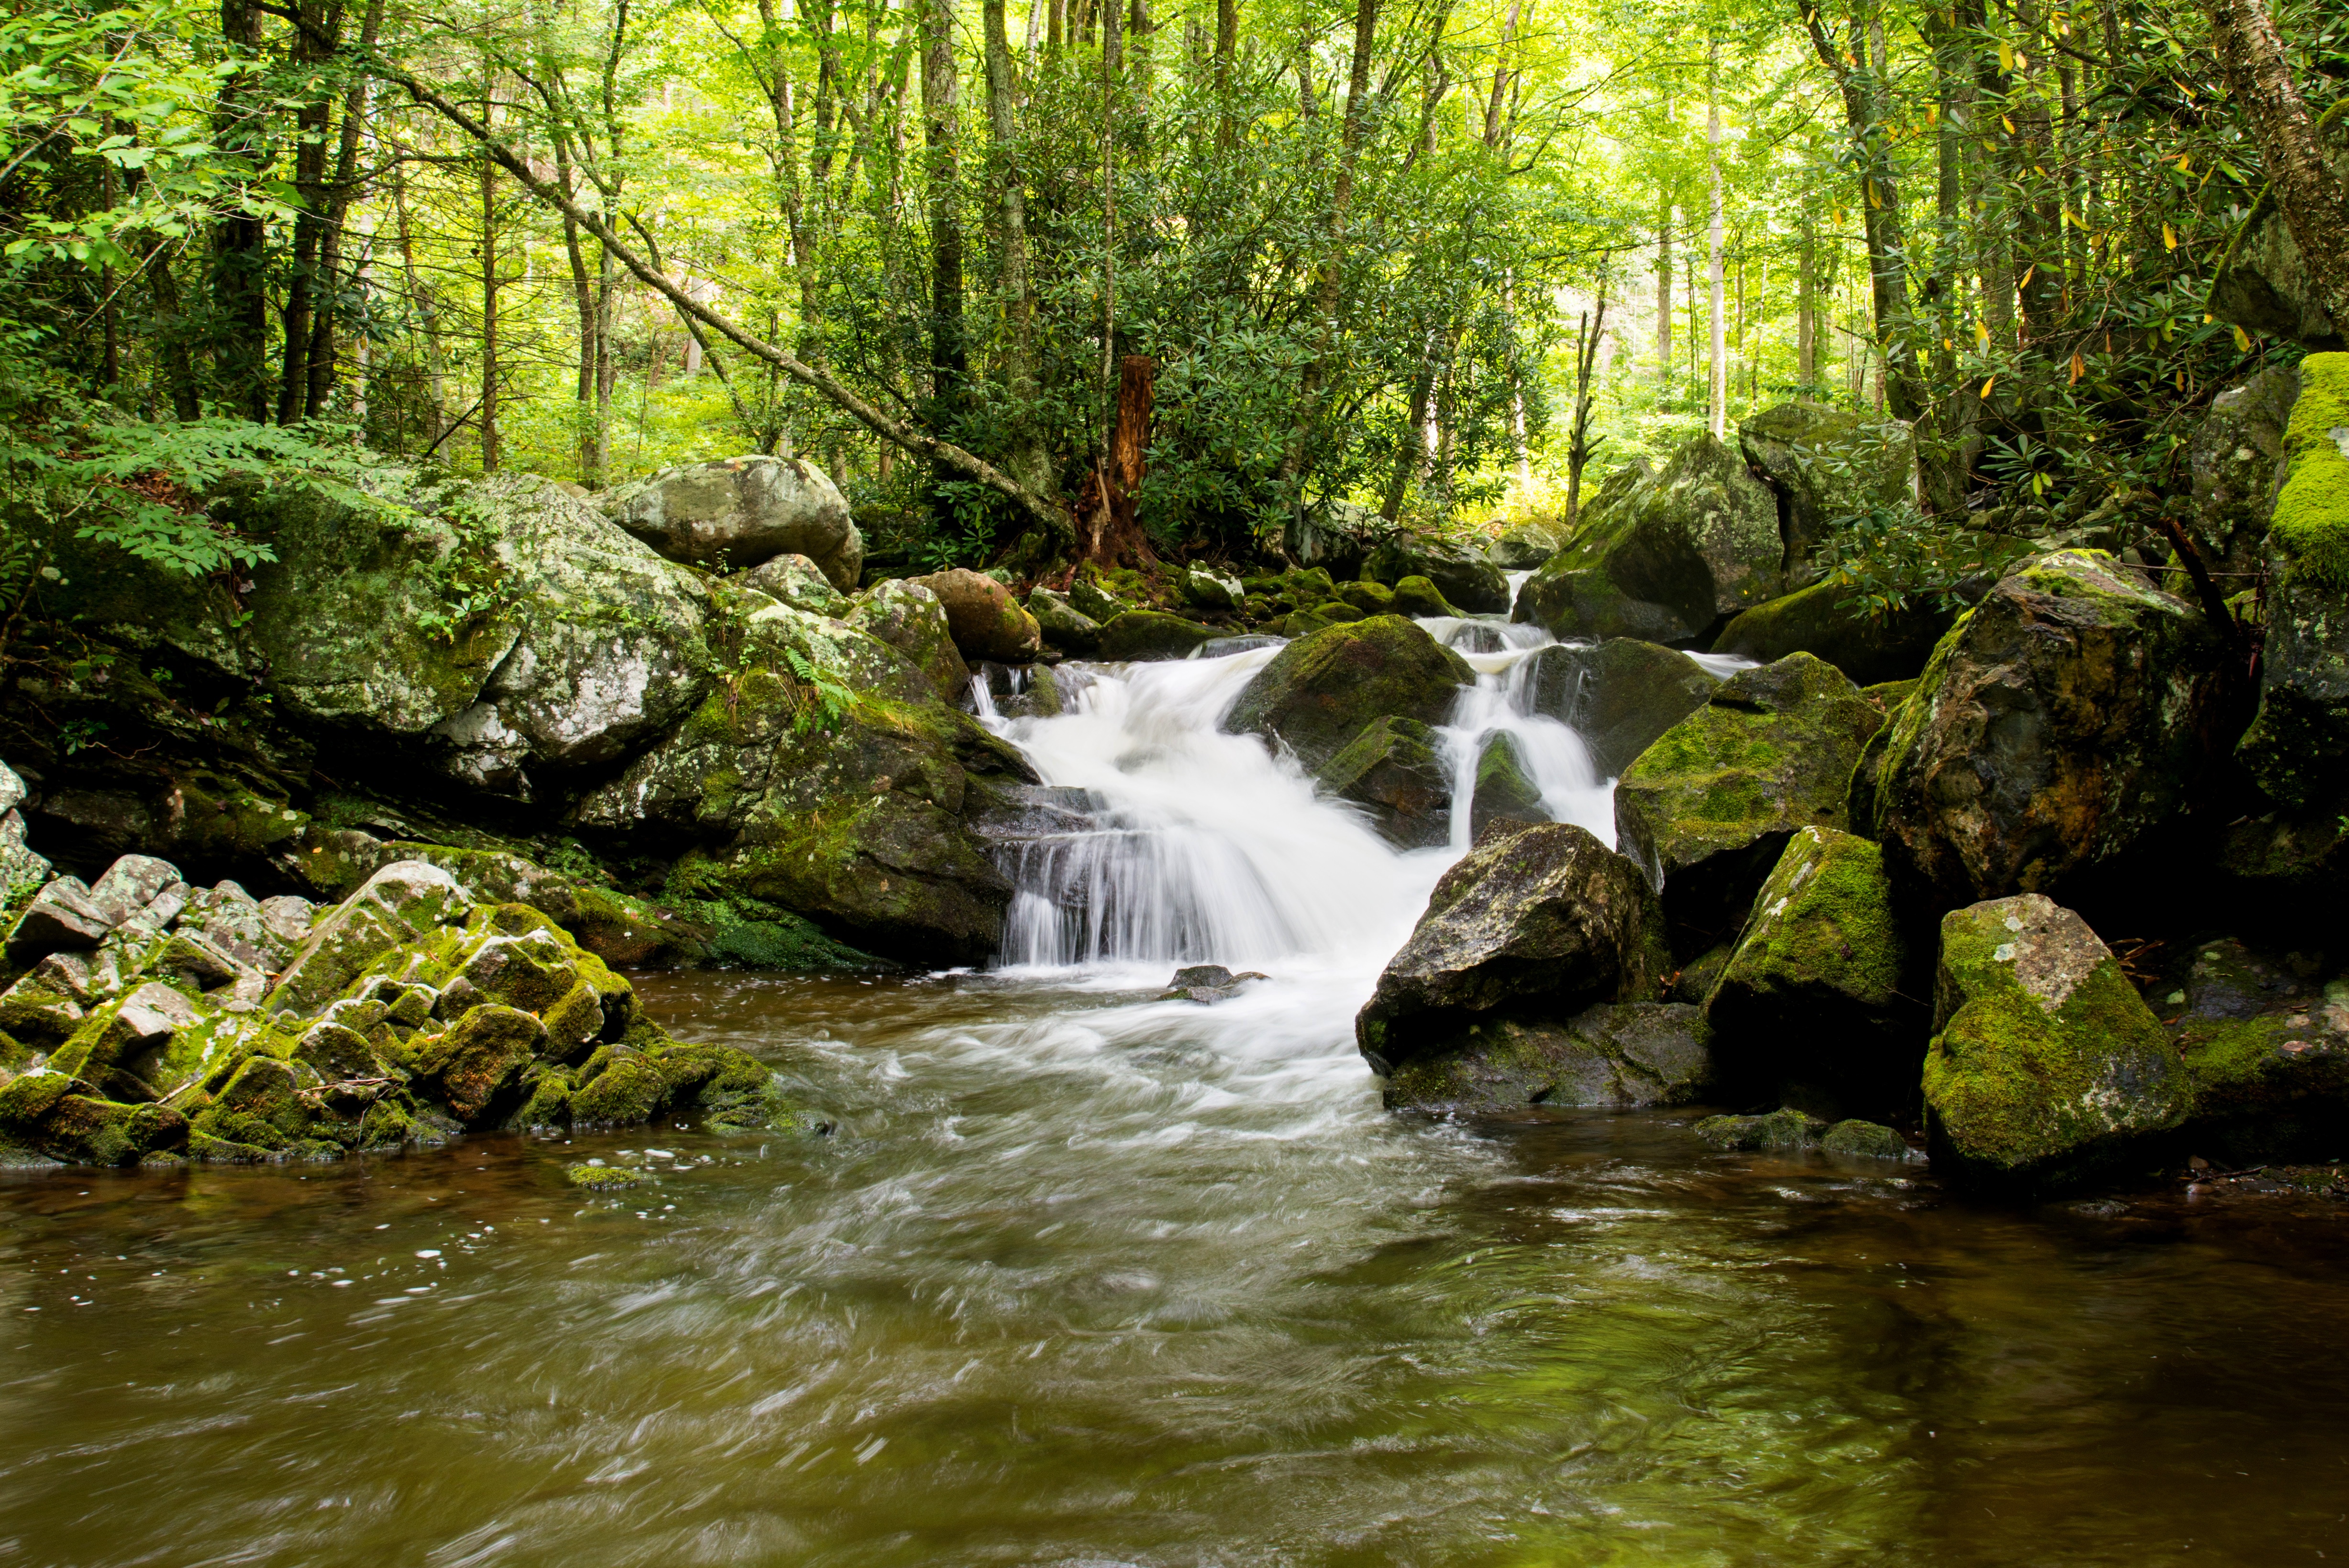
tree, water, nature, forest, waterfall, creek, wilderness, leaf, river, valley, stream, green, jungle, autumn, rapid, body of water, vegetation, rainforest, woodland, habitat, water feature, watercourse, landform, old growth forest, natural environment, geographical feature